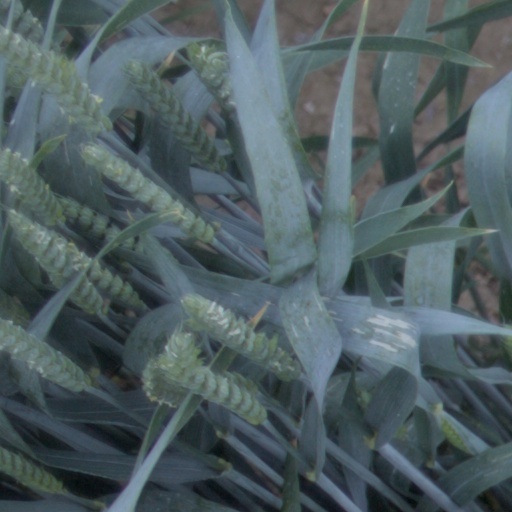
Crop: wheat